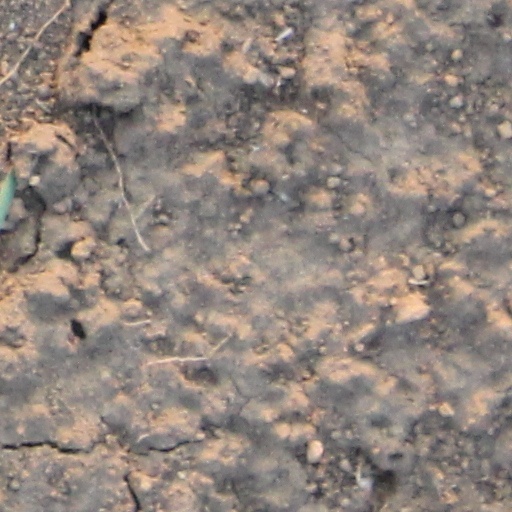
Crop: wheat